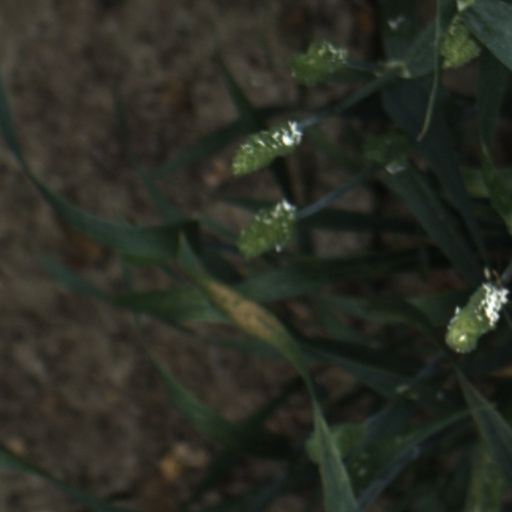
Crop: wheat